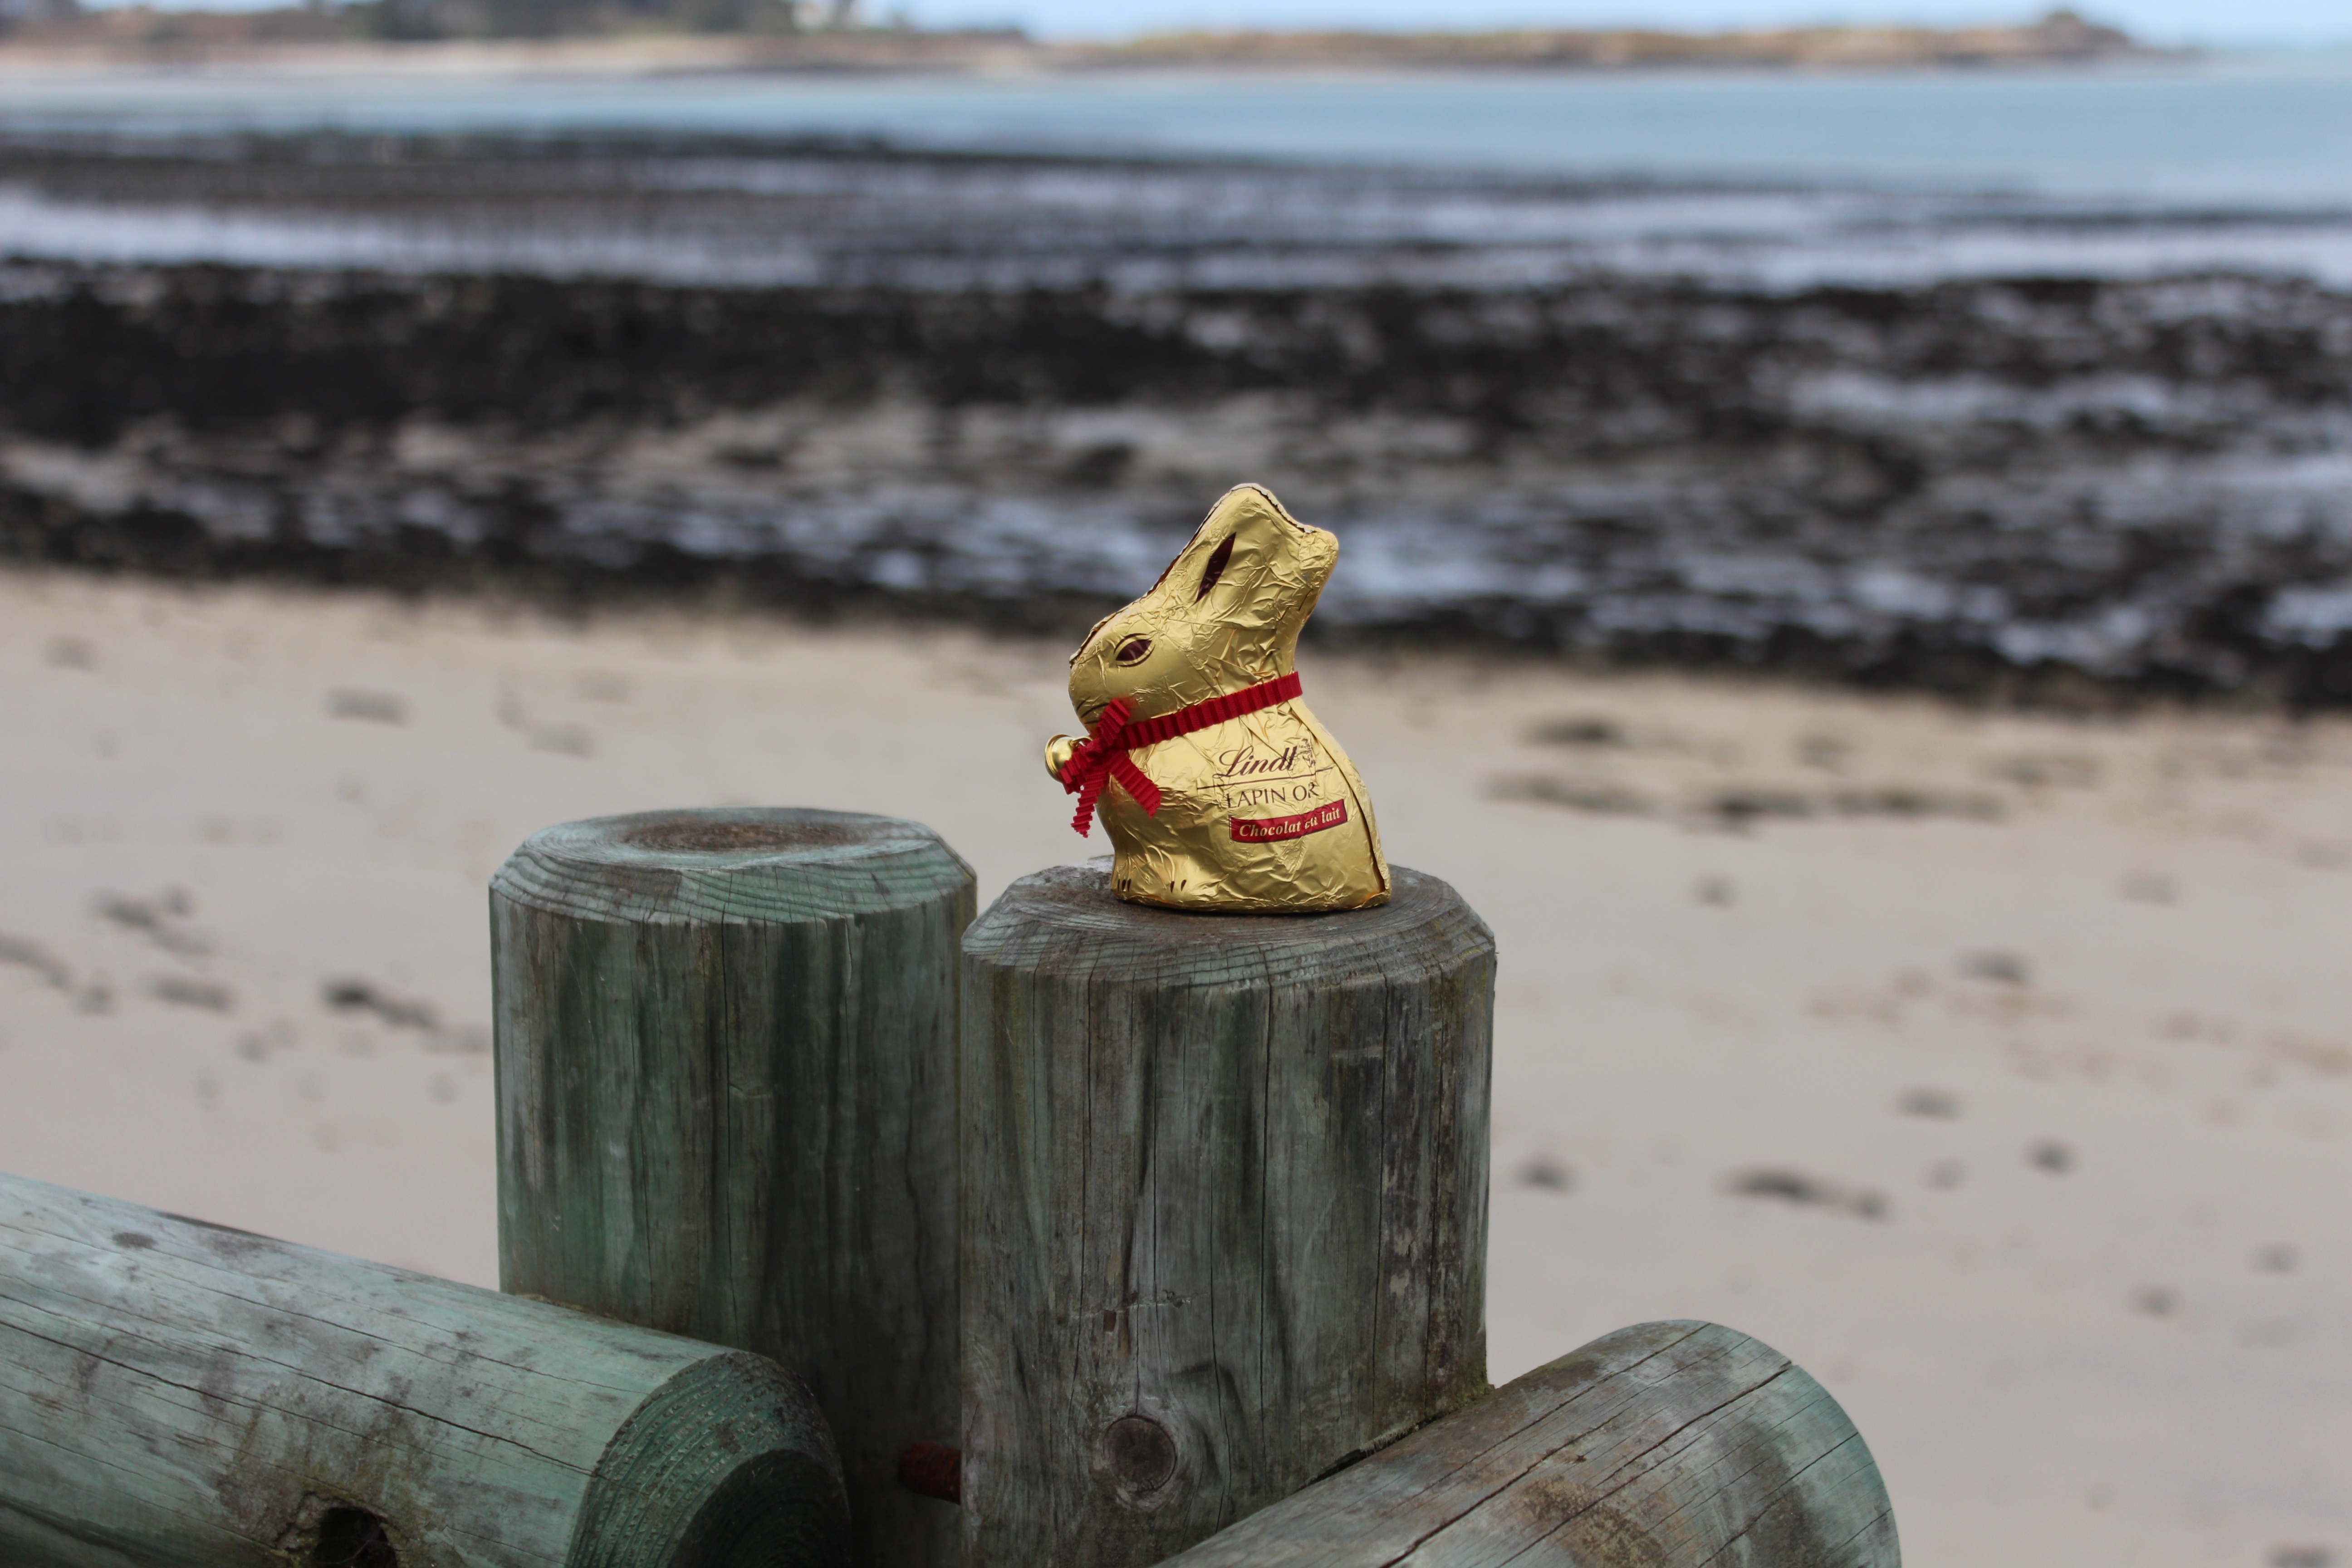
beach, sea, water, sand, wood, seaside, chocolate, material, sculpture, temple, easter egg hunt